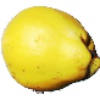
Label: quince